Dougie Brown

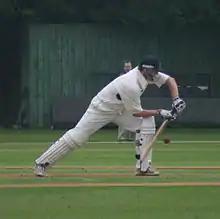
Brown batting for Warwickshire in 2006

Douglas Robert Brown (born 29 October 1969) is a Scottish former cricketer and former head coach of the United Arab Emirates national team. Brown represented the Scottish national team as an all-rounder at One Day International (ODI) and Twenty20 International level, having earlier played One Day International cricket for England in 1997 and 1998. He played English county cricket for Warwickshire.